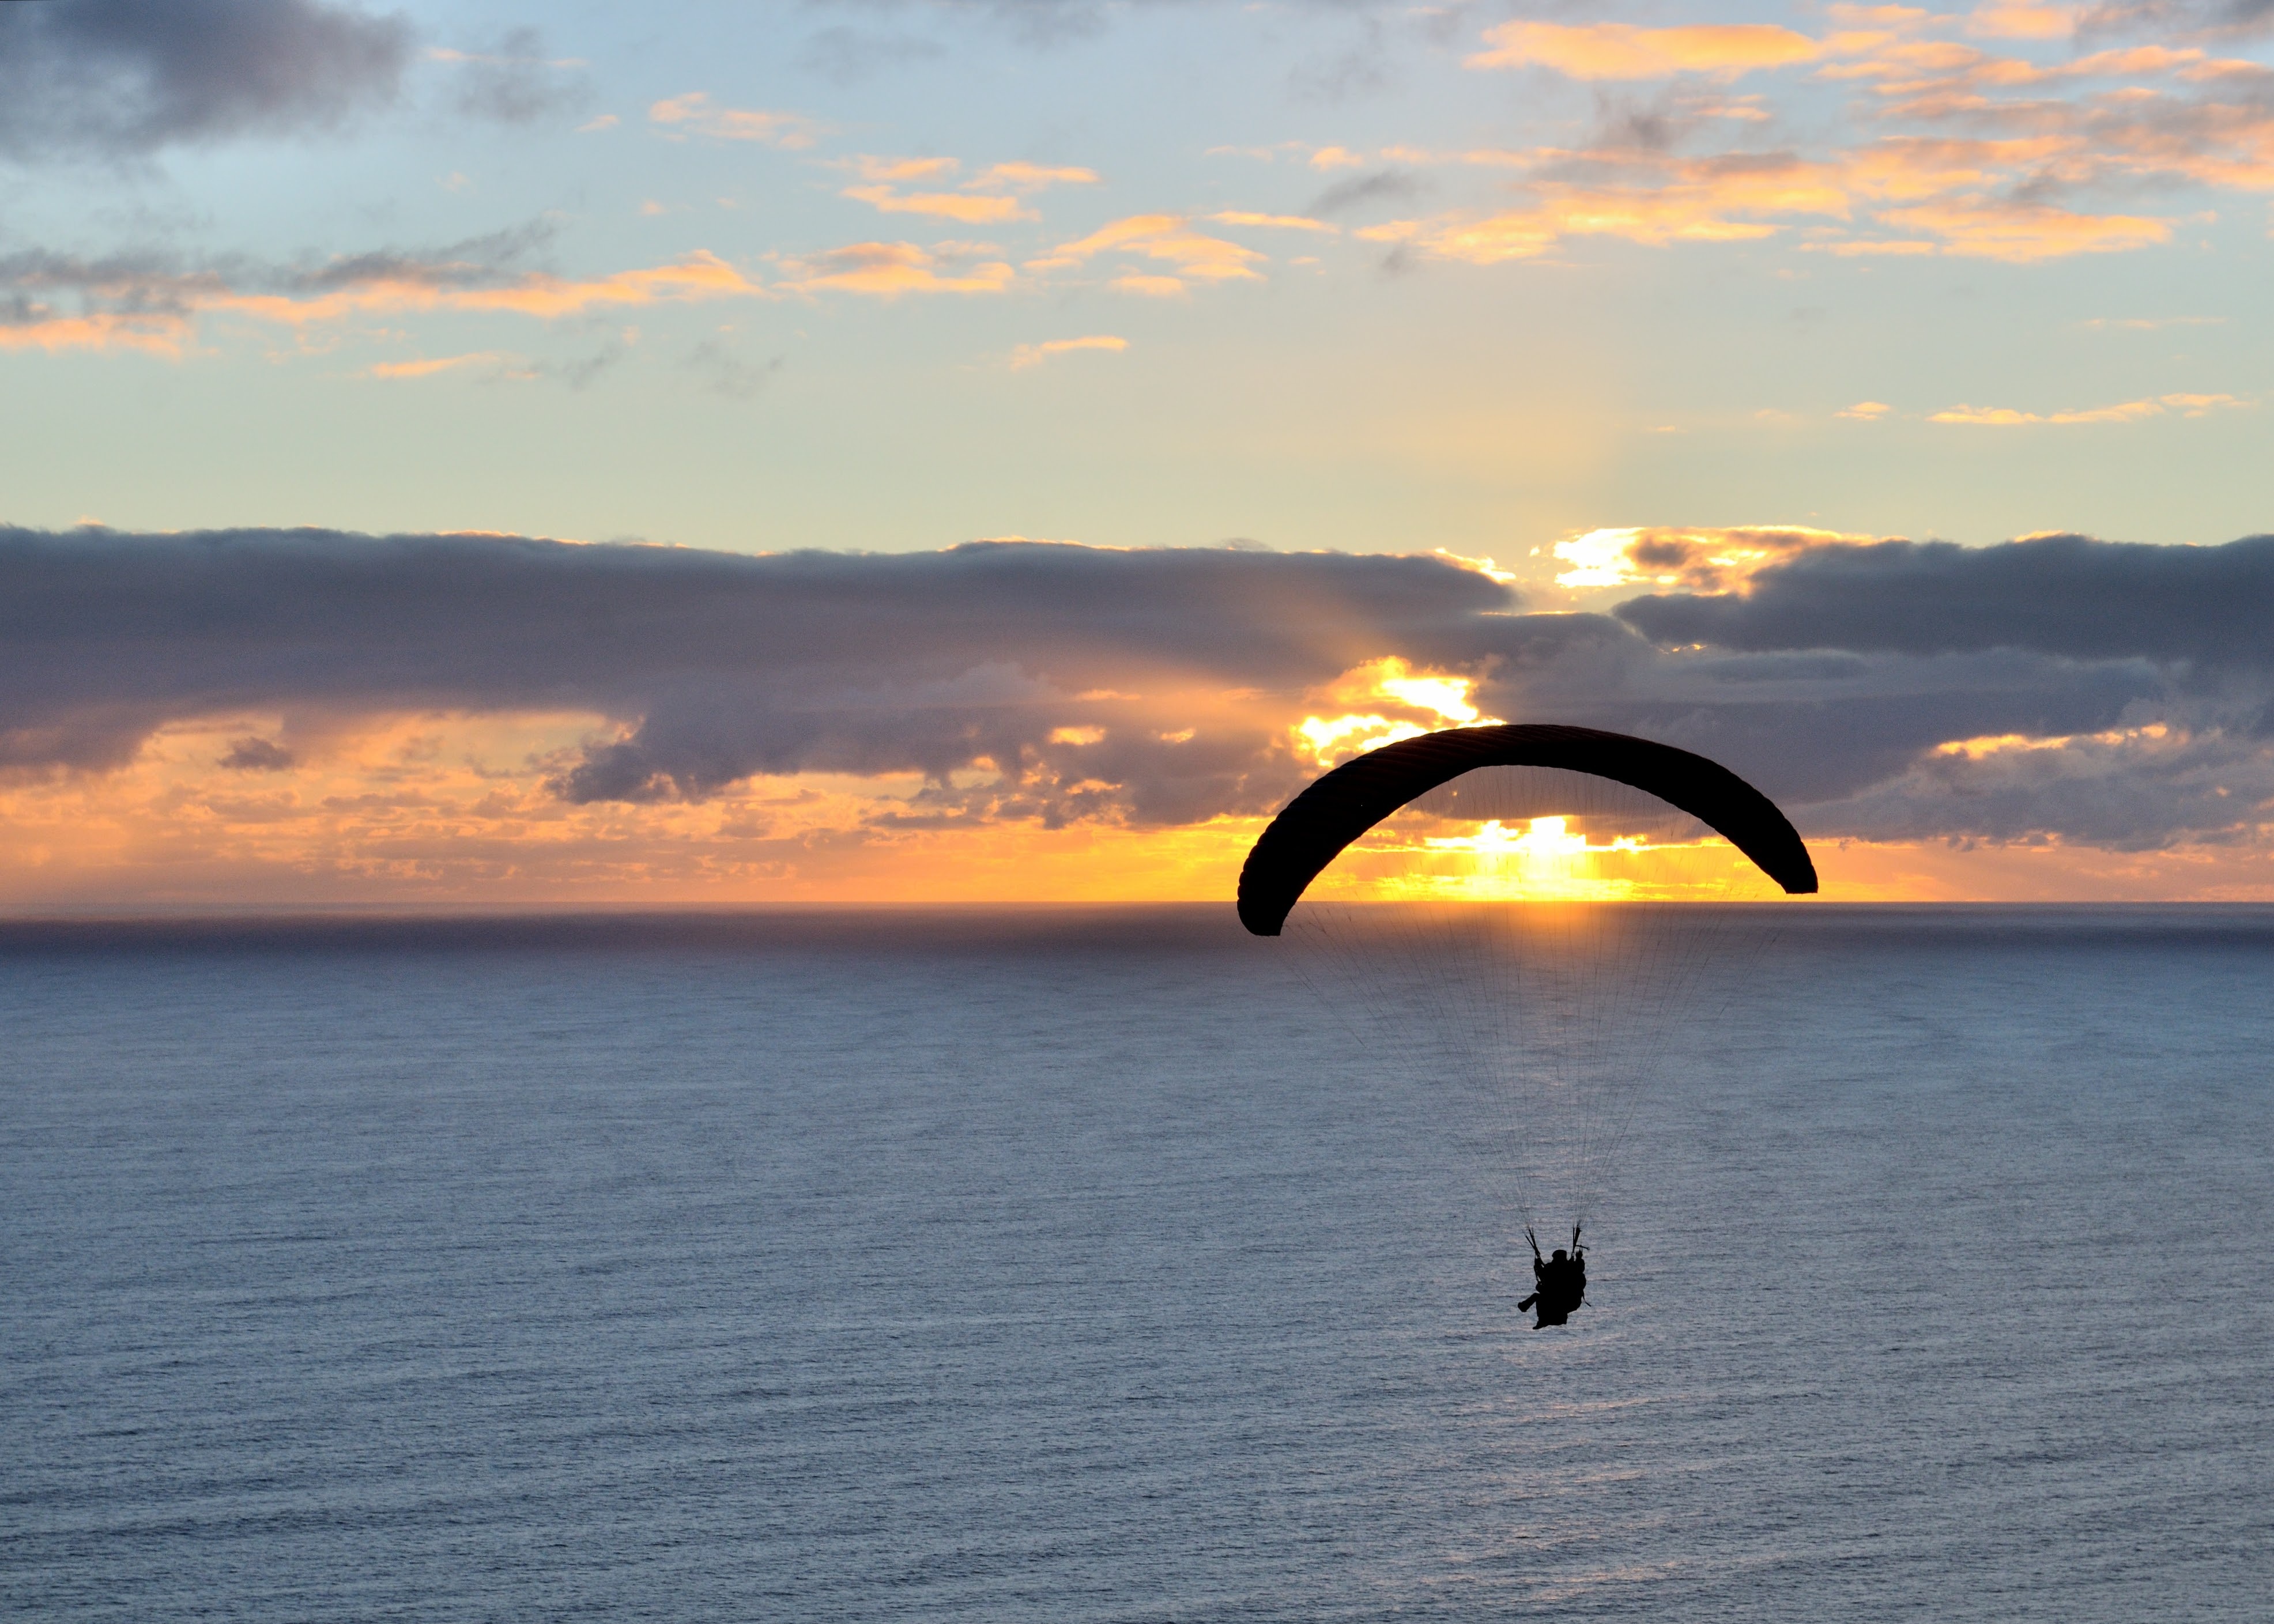
sea, coast, ocean, horizon, cloud, sky, sun, sunrise, sunset, sport, sunlight, morning, wave, adventure, dawn, fly, dusk, evening, reflection, parachute, paragliding, activity, paraglider, gliding, meteorological phenomenon, atmospheric phenomenon, atmosphere of earth